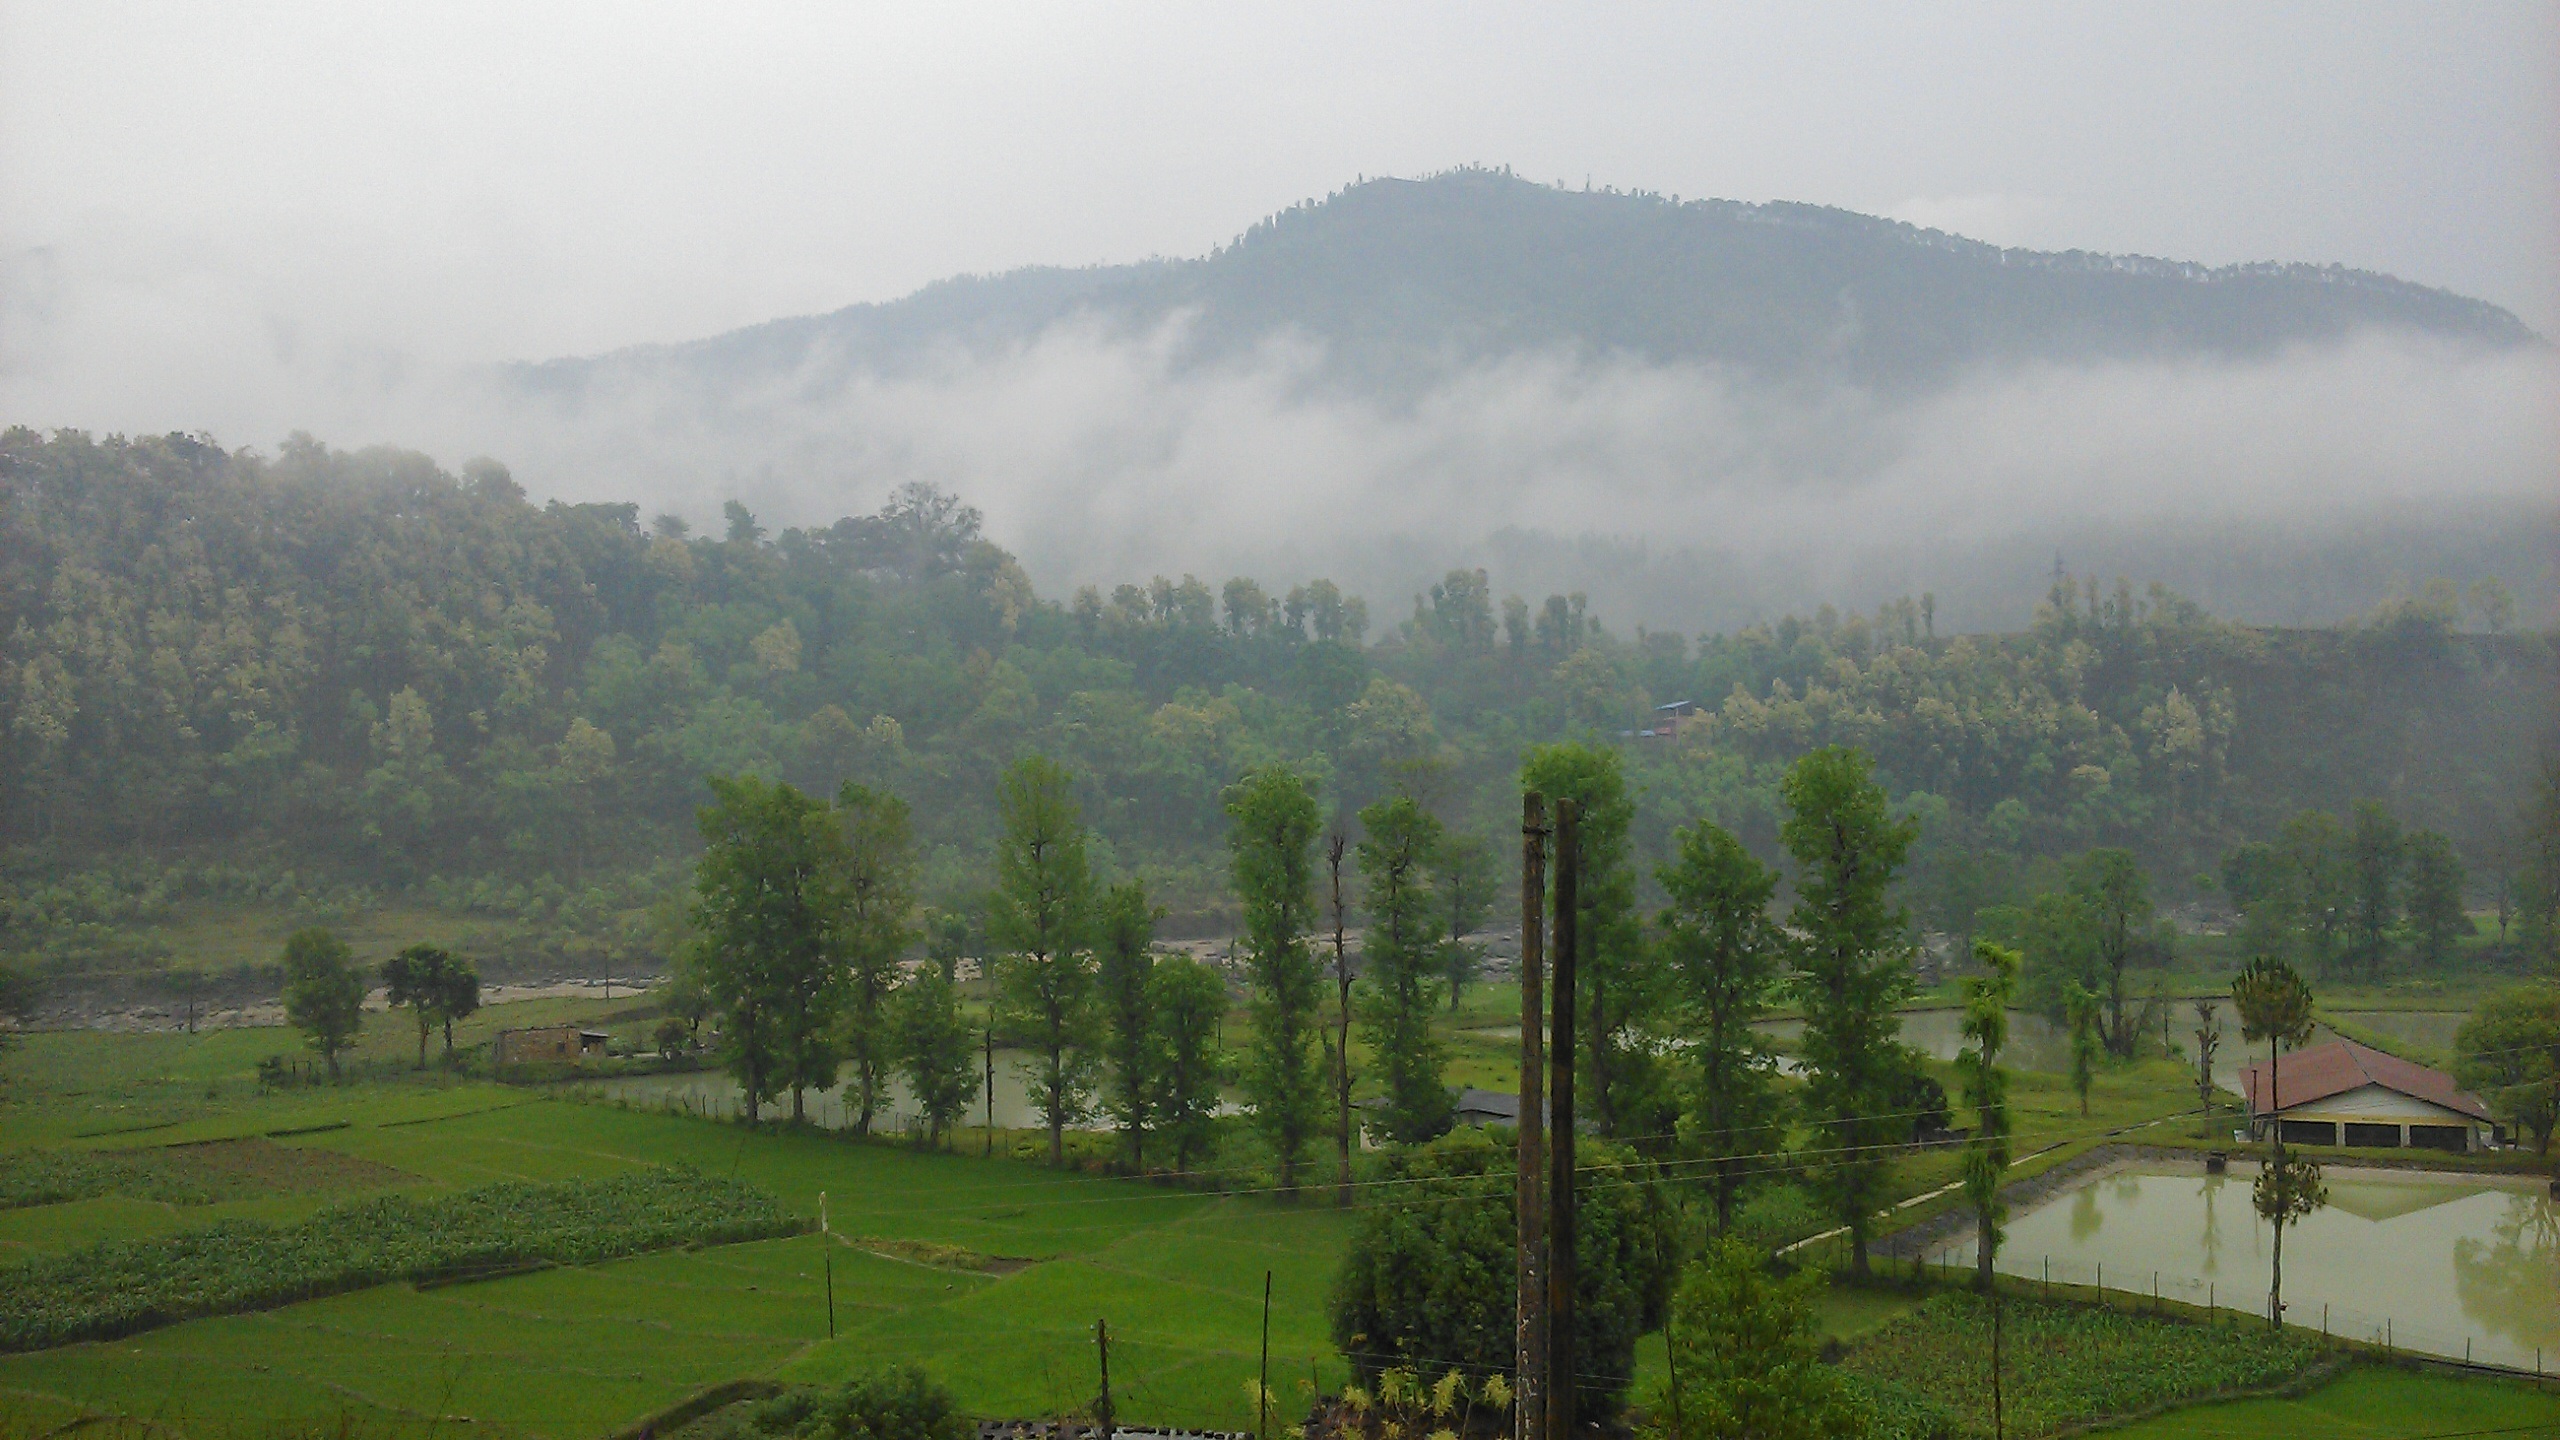
landscape, tree, forest, mountain, fog, mist, morning, hill, valley, mountain range, weather, plain, plateau, habitat, rural area, hill station, geographical feature, atmospheric phenomenon, mountainous landforms